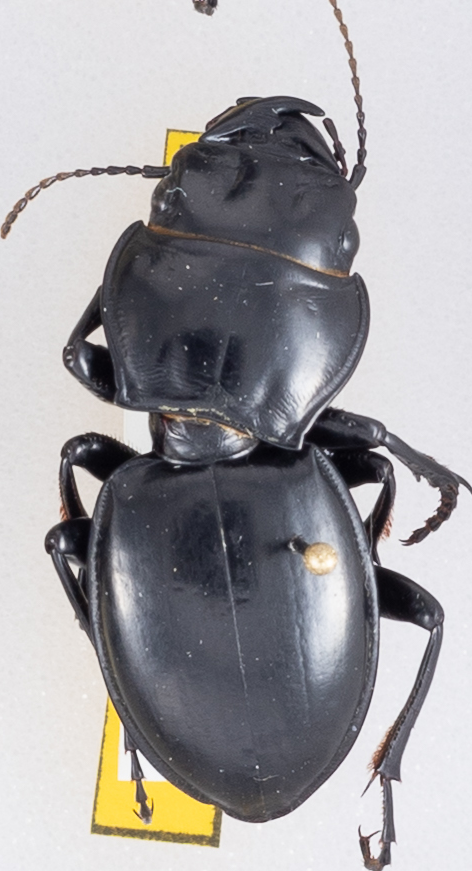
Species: Pasimachus californicus
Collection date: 2019-10-02
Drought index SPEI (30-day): -0.54
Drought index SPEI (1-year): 2.09
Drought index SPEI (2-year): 1.13